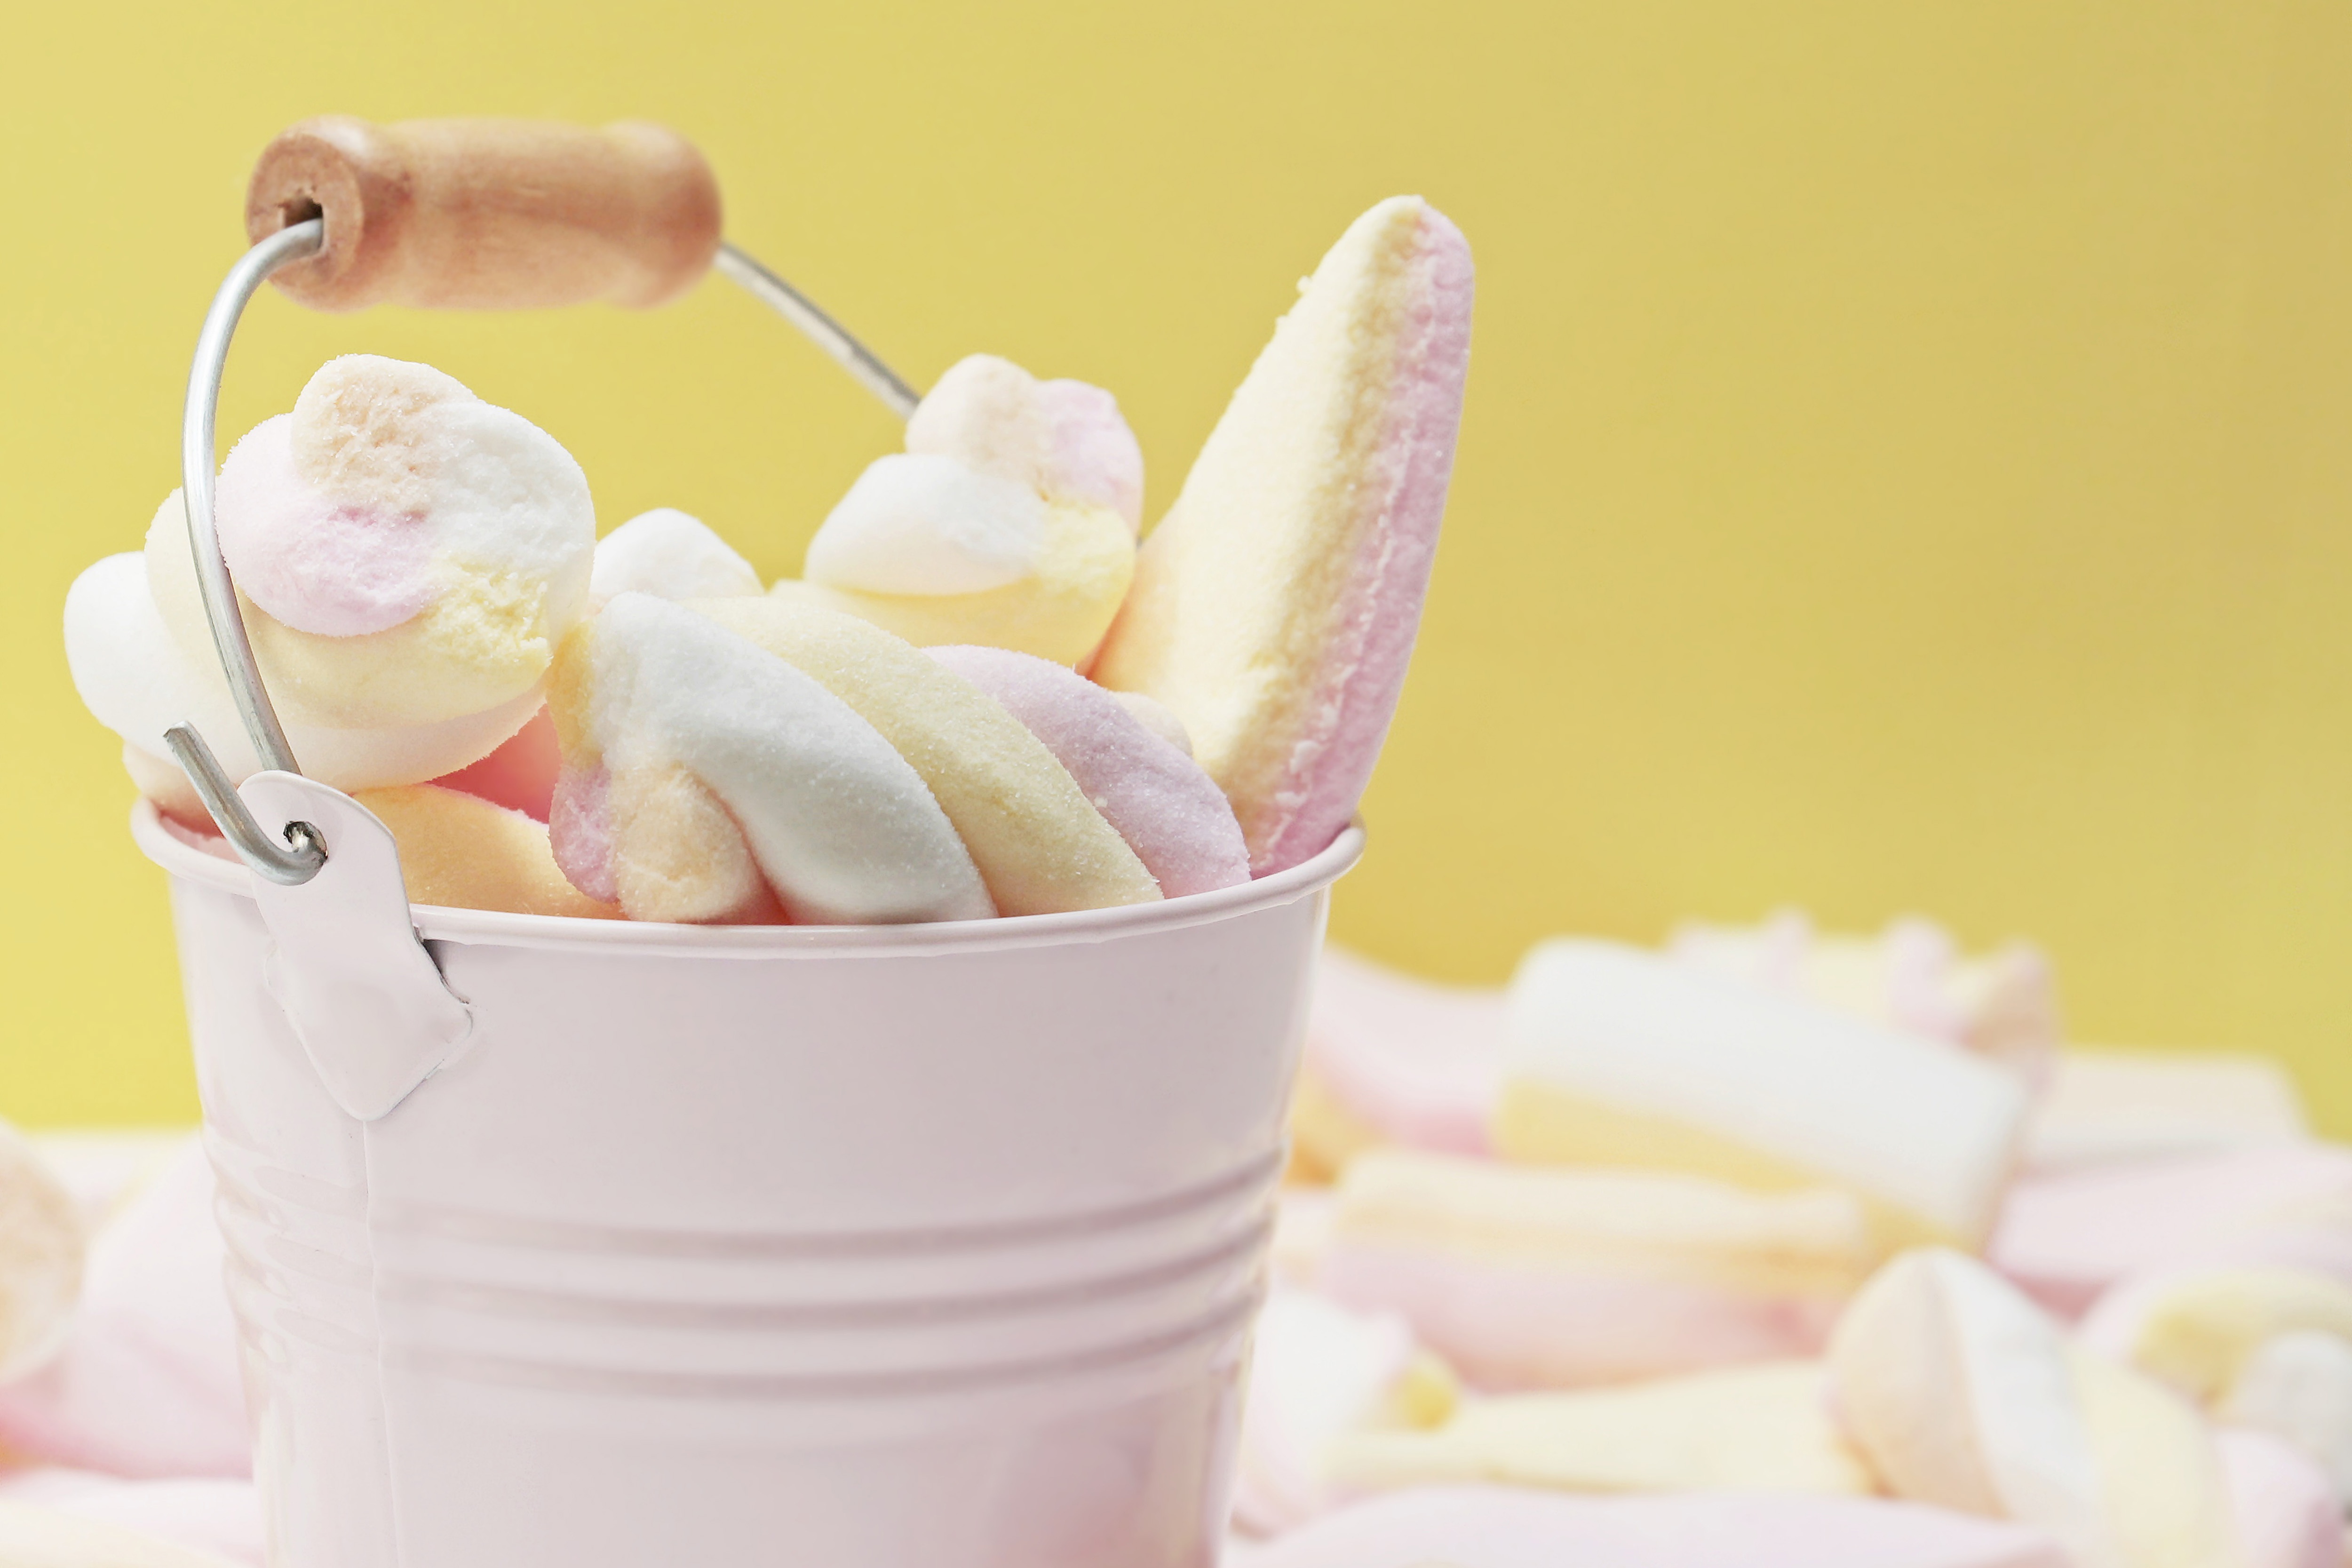
food, marshmallow, ingredient, cuisine, frozen yogurt, ice cream, sweetness, dairy, frozen dessert, cream, dish, breakfast, milkshake